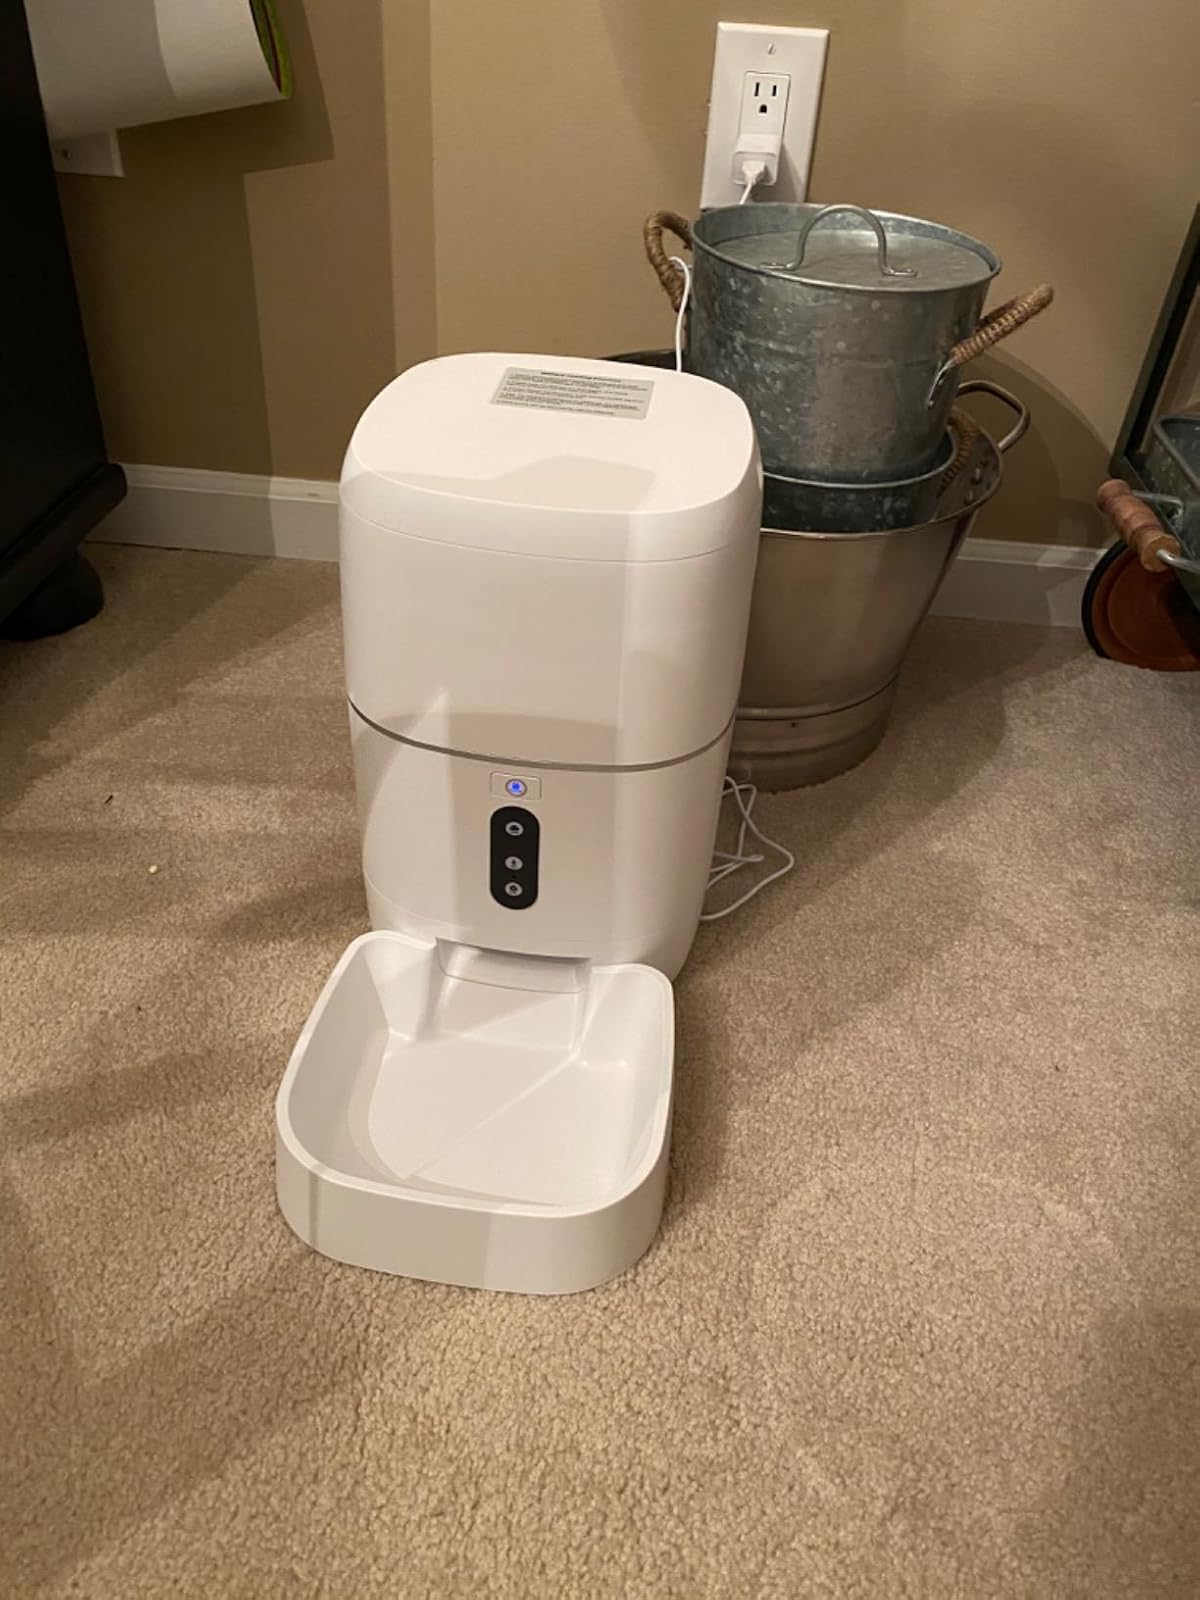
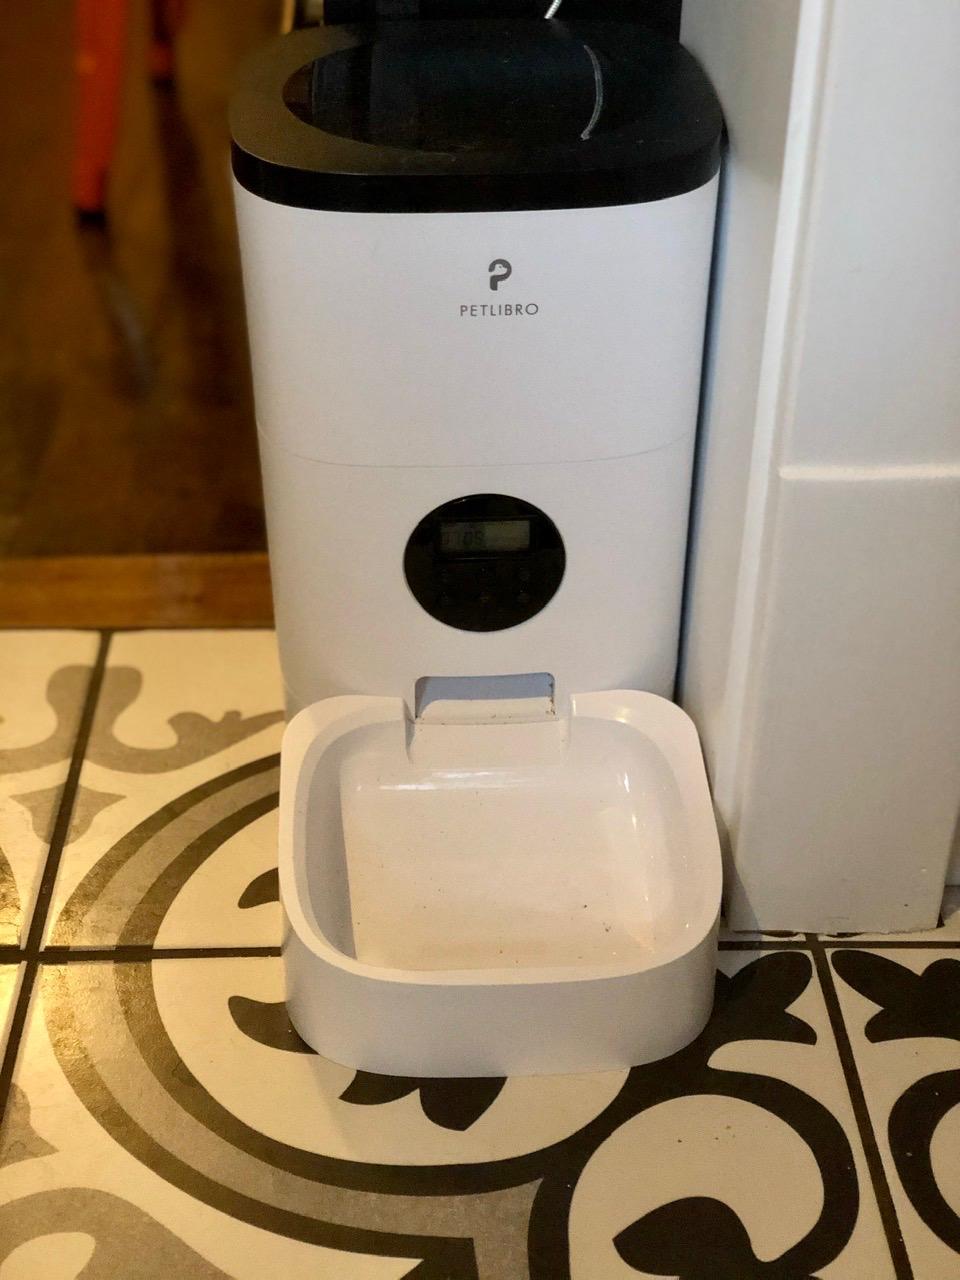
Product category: items_feeder
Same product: no